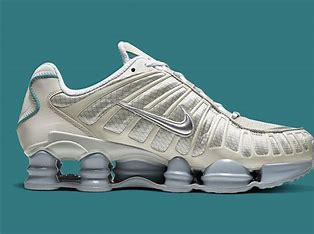
Brand: Nike
Model: Shox TL